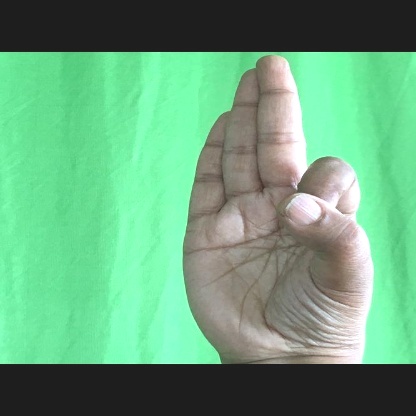
Mudra: Aralam